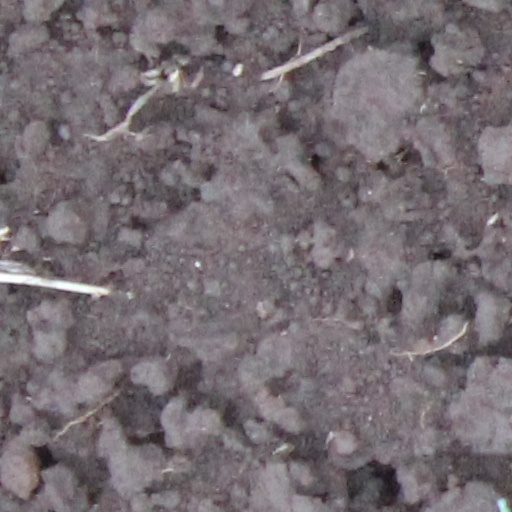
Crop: wheat